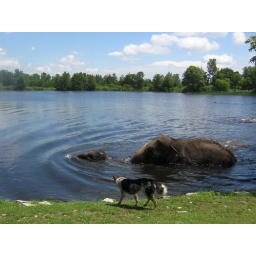
Elephant swim the dog we figured was keeping them in the water and away from us.